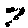
Label: 7